Bentley Continental GT

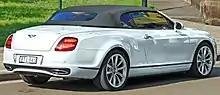
Bentley Continental Supersports rear view

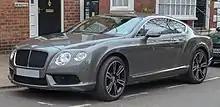
Continental GT V8 exterior

In February 2009, Bentley announced a limited production of the Bentley Continental Supersports. The car was unveiled at the 2009 Geneva Motor Show, announced by Jay Leno, to be available in autumn 2009 worldwide, followed by FlexFuel-compatible models in North America by summer 2010.